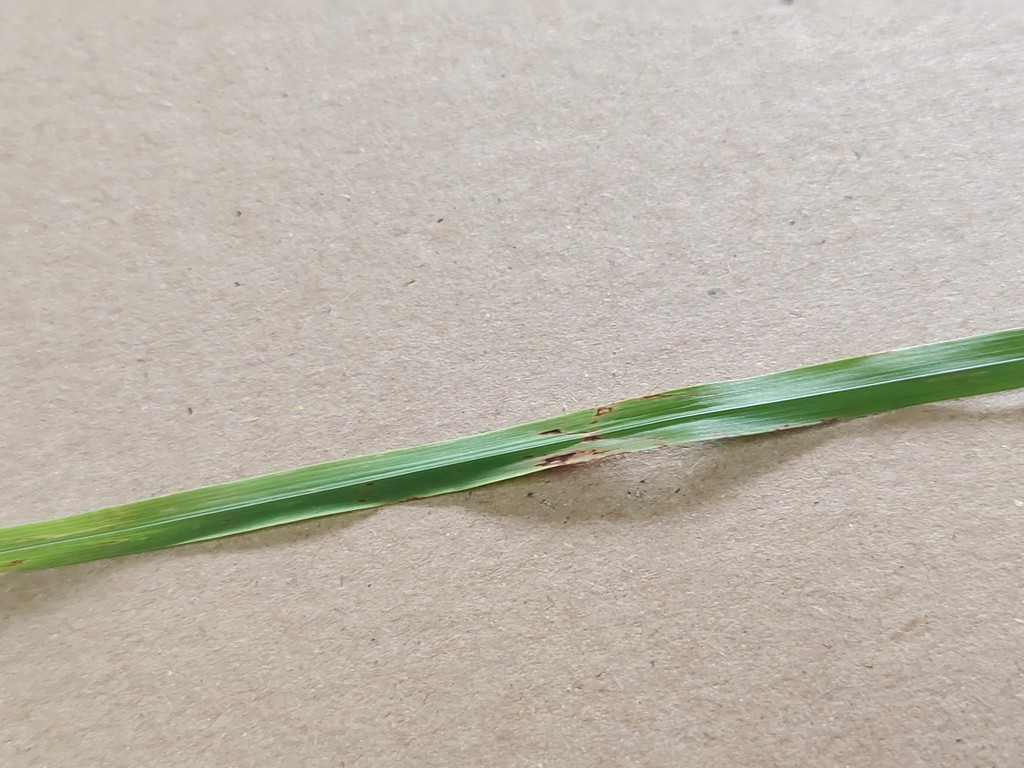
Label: Unhealthy